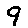
Label: 9